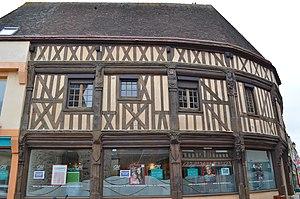
Maison à pans de bois. (Brou, département d'Eure-et-Loir, région Centre).
Cet article recense les monuments historiques d'Eure-et-Loir, en France.
Brou est une commune française située dans le département d’Eure-et-Loir en région Centre-Val de Loire.